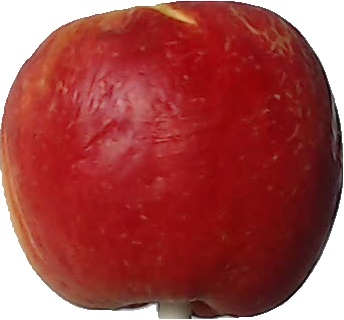
Label: apple_red_yellow_1